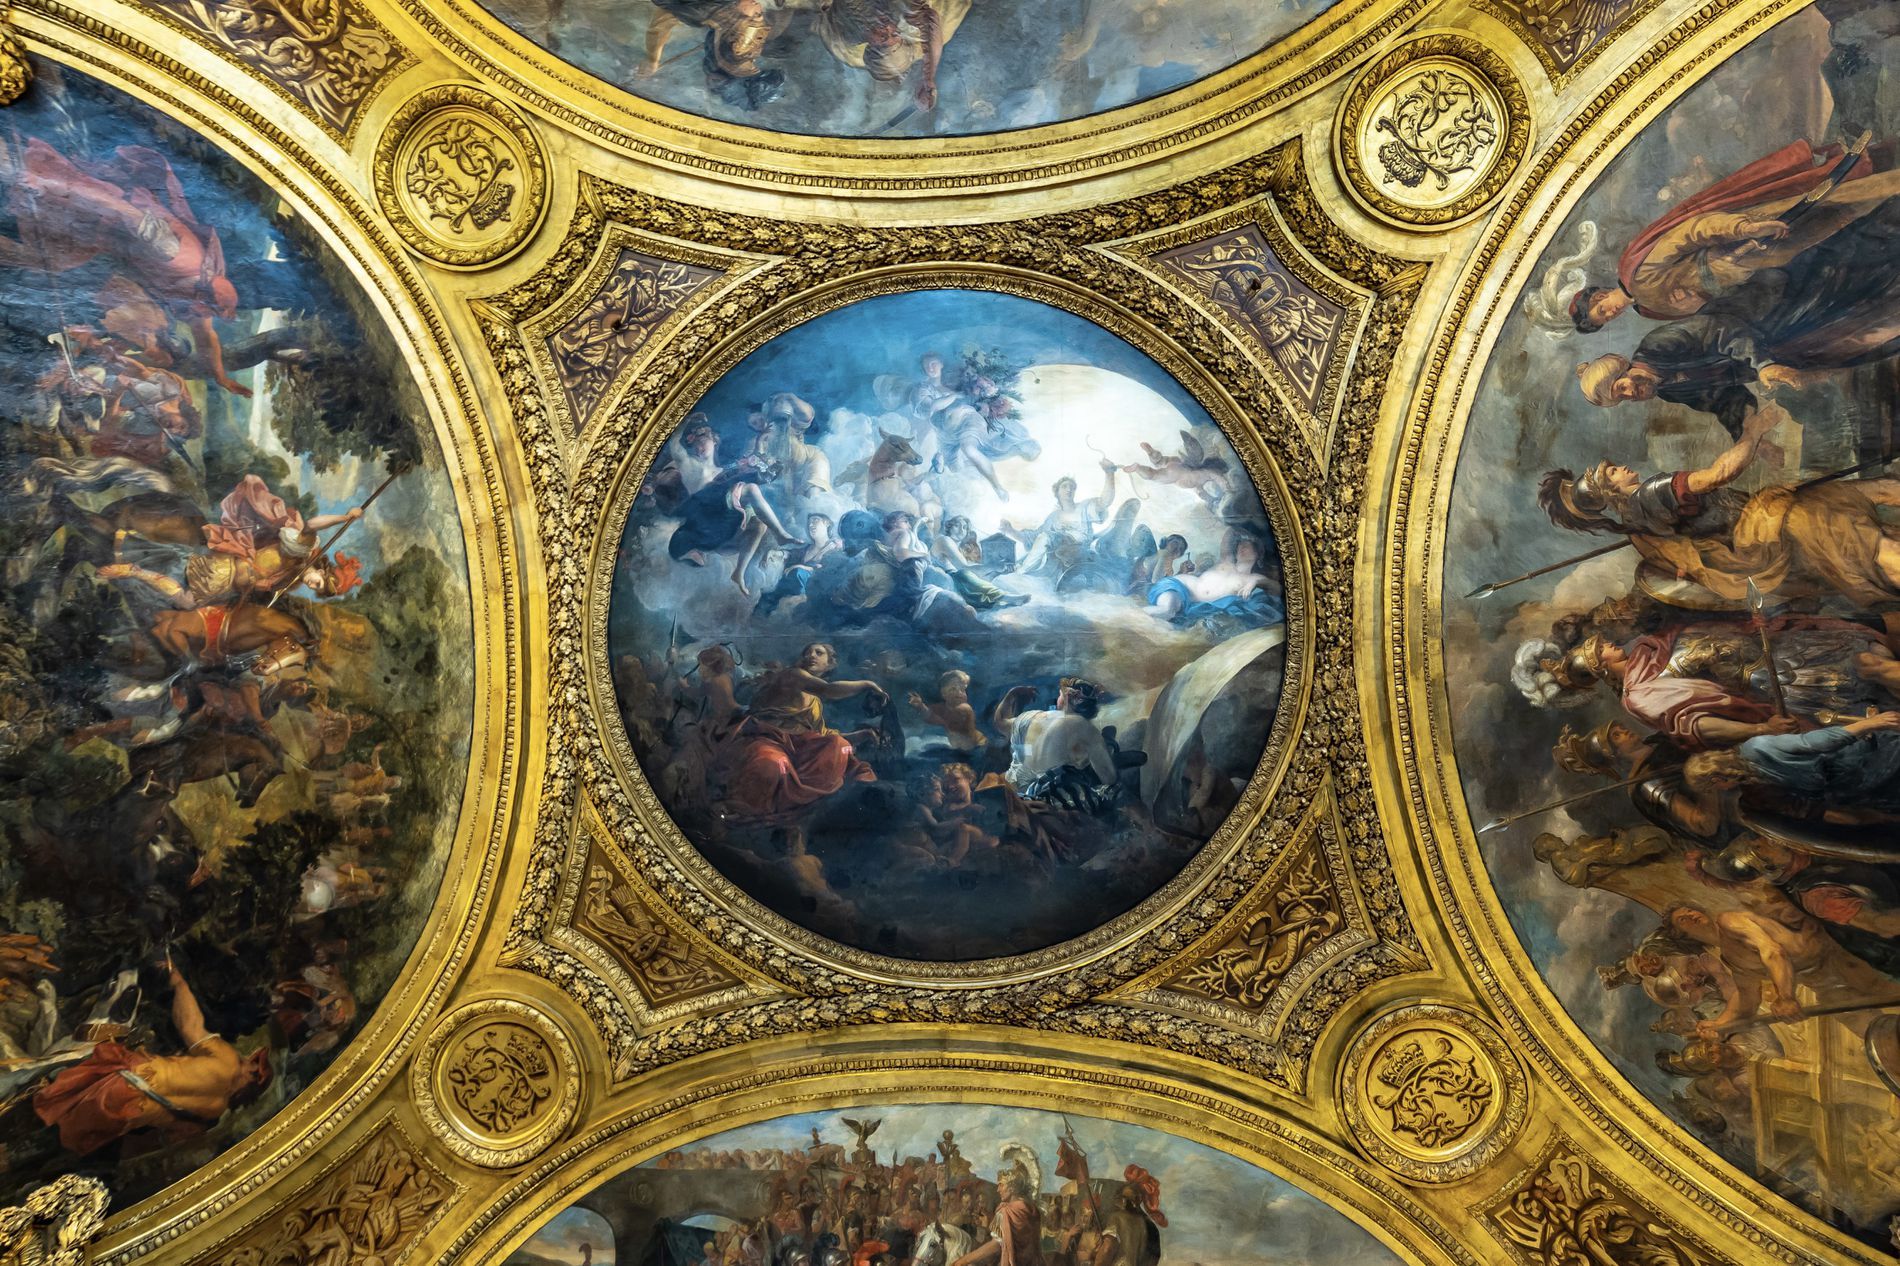
Palace of Versailles
The image shows a shot taken to a ceiling from a room in the Palace of Versailles. The shot shows that there are some paintings on the ceiling.
The image shows a high angle shot taken to a ceiling with some paintings on it. The ceiling is from a room in the Palace of Versailles. The paintings are separated with a golden frame. The image evokes a sense of history and art from an old era.
Labels: Art, Painting, Adult, Male, Man, Person, Altar, Architecture, Building, Church, Prayer, Baby, Head, Face, Apse, ceiling
Camera: Canon Canon EOS R
Lens: TAMRON SP 15-30mm F/2.8 Di VC USD G2 A041
Aperture: F2.8
Exposure: 1/80 sec
ISO: 400
Focal length: 15